Warren Z. Cole House

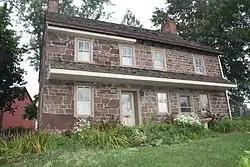
Warren Z. Cole House. September 2012.

The Warren Z. Cole House, now known as Indenhofen Farm and also known as the Kidder-De Haven House, is an historic, American home that is located in Evansburg State Park at Skippack, Montgomery County, Pennsylvania.